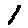
Label: 1